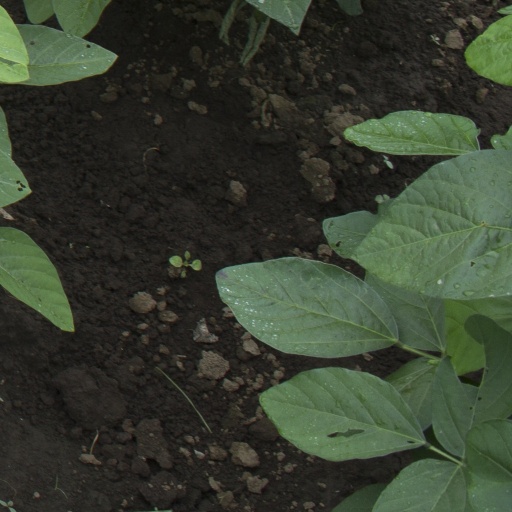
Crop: soybean